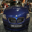
Label: automobile